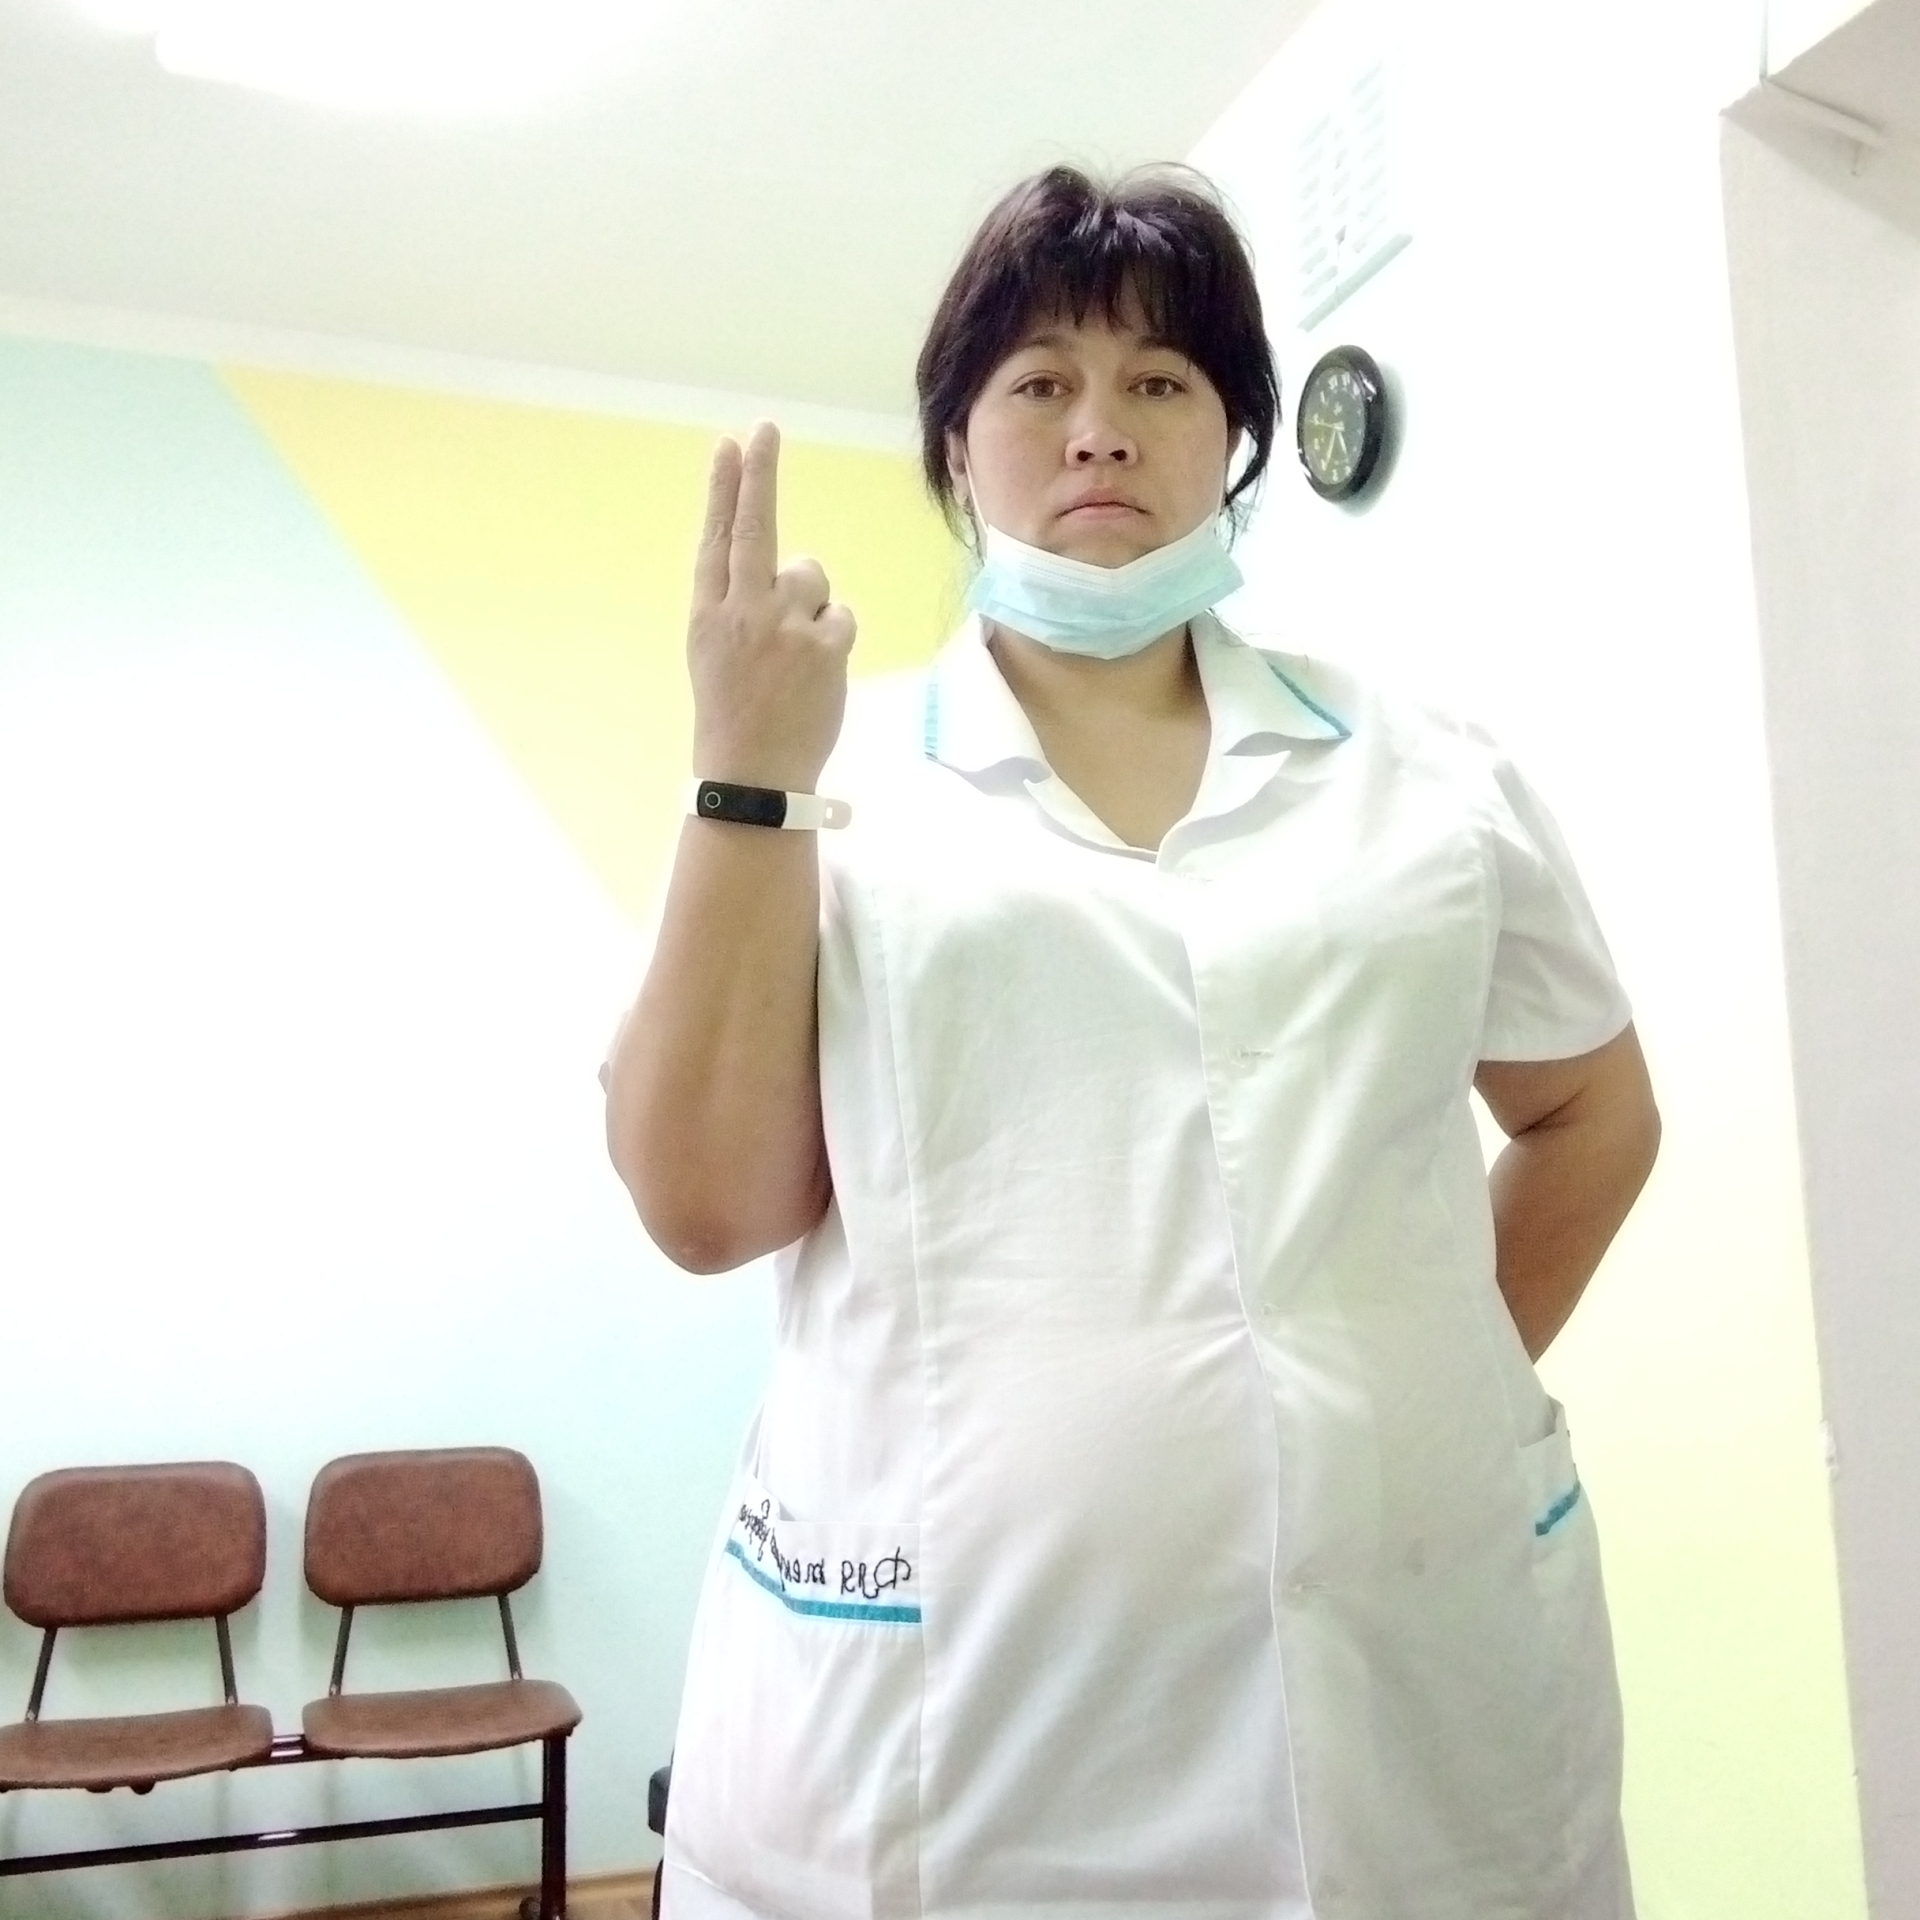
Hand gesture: two_up_inverted